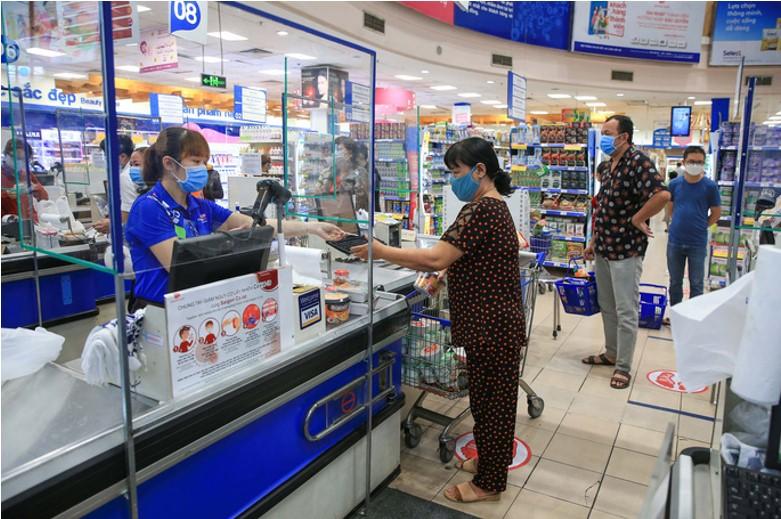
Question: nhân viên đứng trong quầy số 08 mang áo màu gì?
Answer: nhân viên đứng trong quầy số 08 mang áo màu xanh dương